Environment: real
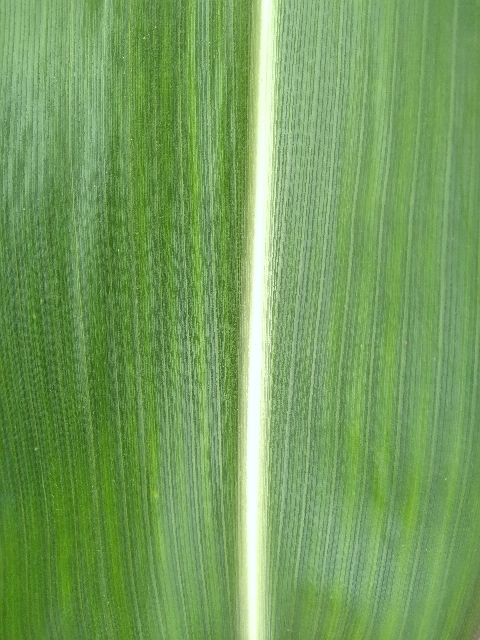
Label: healthy